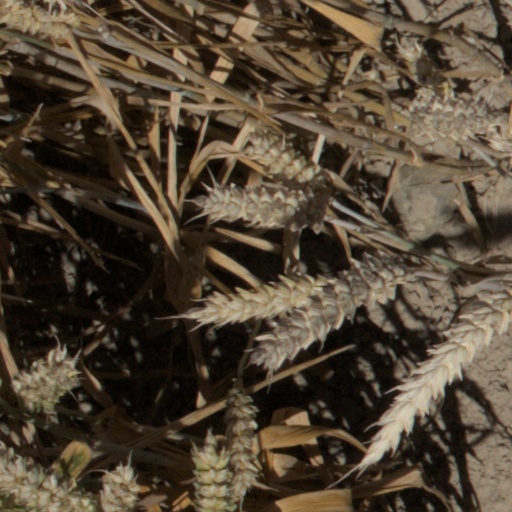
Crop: wheat